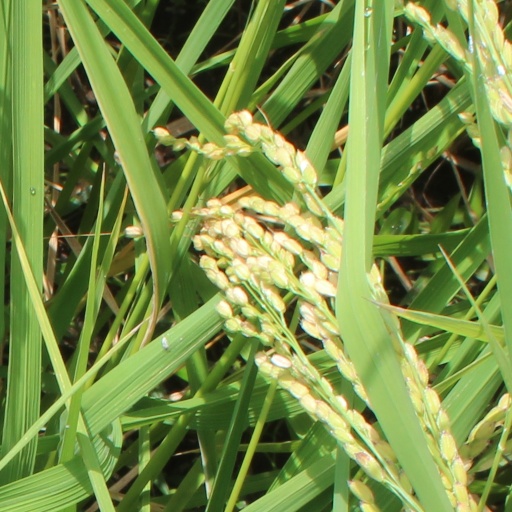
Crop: rice